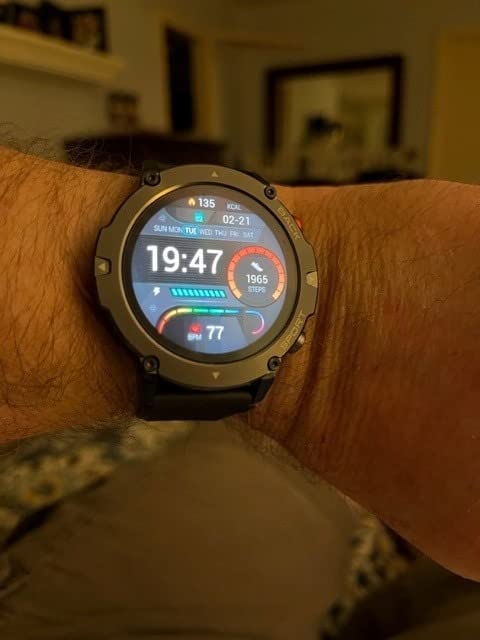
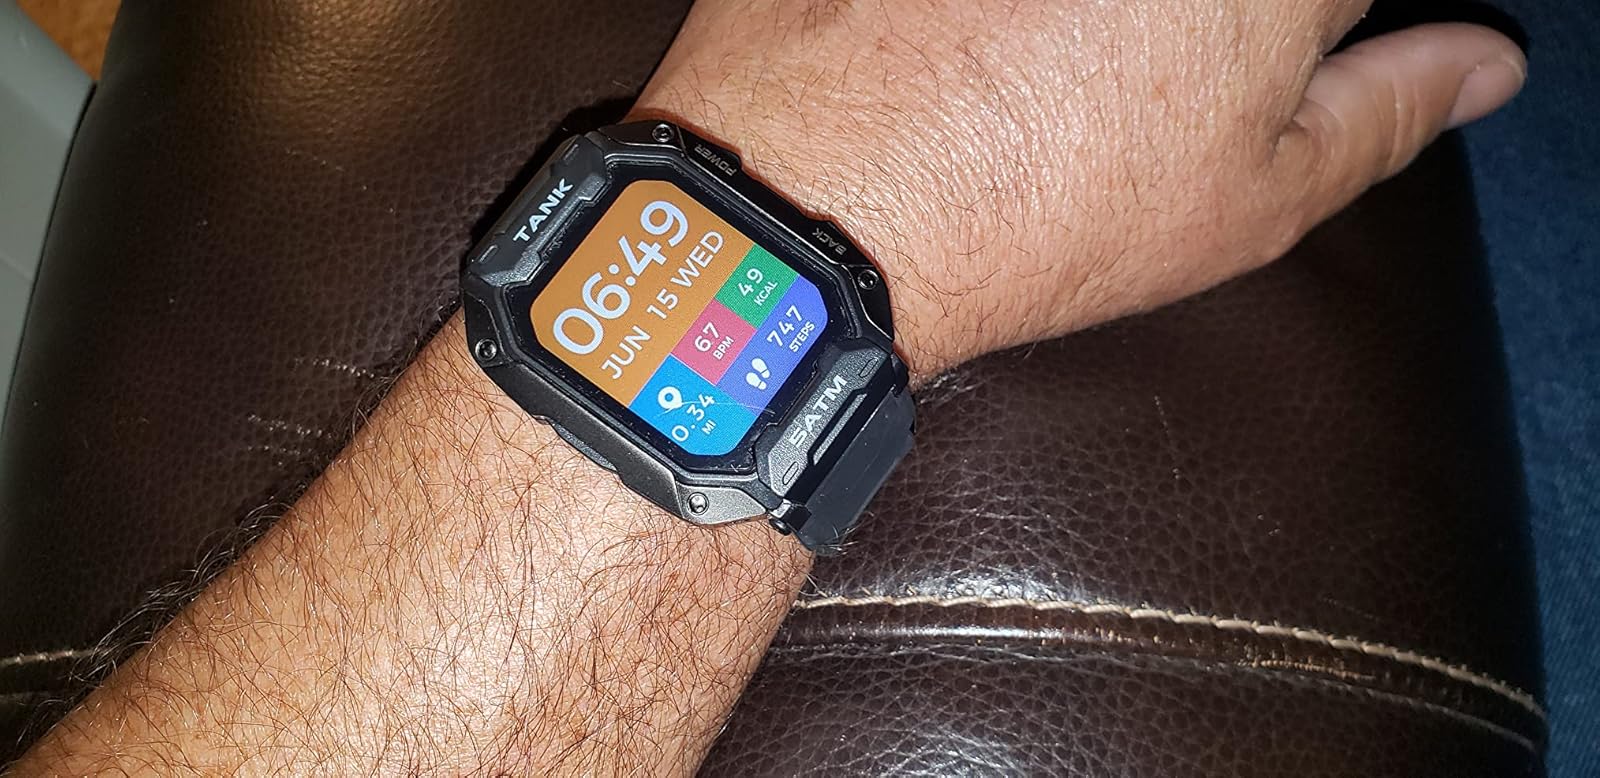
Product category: smartwatch
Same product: no